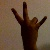
The image shows a hand gesture representing the number 7 in Indian Sign Language.